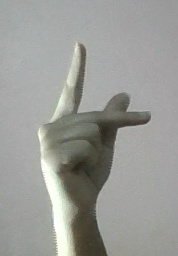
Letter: dha